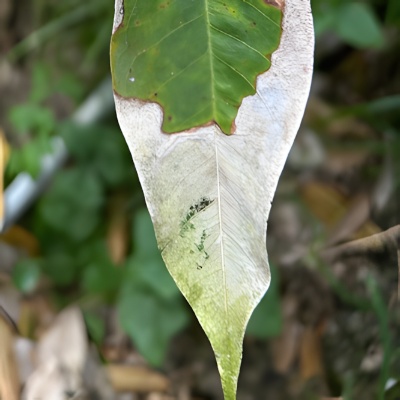
Label: Leaf_Blight